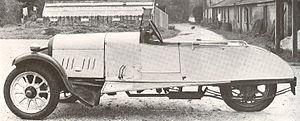
Castle Three est un cyclecar trois-roues fabriqué entre 1919 et 1922 par le constructeur britannique Castle Motor Company.